2022 Welsh Open (snooker)

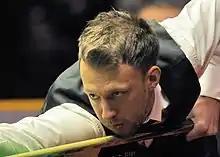
Judd Trump played in his first ranking semi-final and final of the 2021–22 season.

The semi-finals were played on 5 March as the best of 11 frames. Facing Trump in the afternoon session, Vafaei started strongly, taking a 3–1 lead with breaks of 94 and 85, but Trump claimed the fifth and then won the sixth on the black to draw level at 3–3. Vafaei moved two frames ahead again at 5–3, but Trump made breaks of 66 and 121 to force a deciding frame, which he won to defeat Vafaei 6–5. Trump said that Vafaei would be "disappointed", that "he was the better player and his safety was brilliant. Every time I came to the table I seemed to be in trouble and his potting was better than mine."